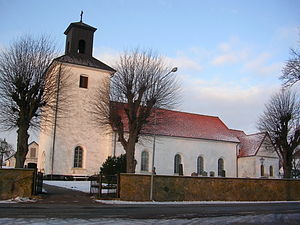
Harlösa
Harlösa kirke
Harlösa er et byområde i Eslöv Kommune i Skåne, beliggende et par kilometer fra Vombsjön. I 2010 havde byen 763 indbyggere.